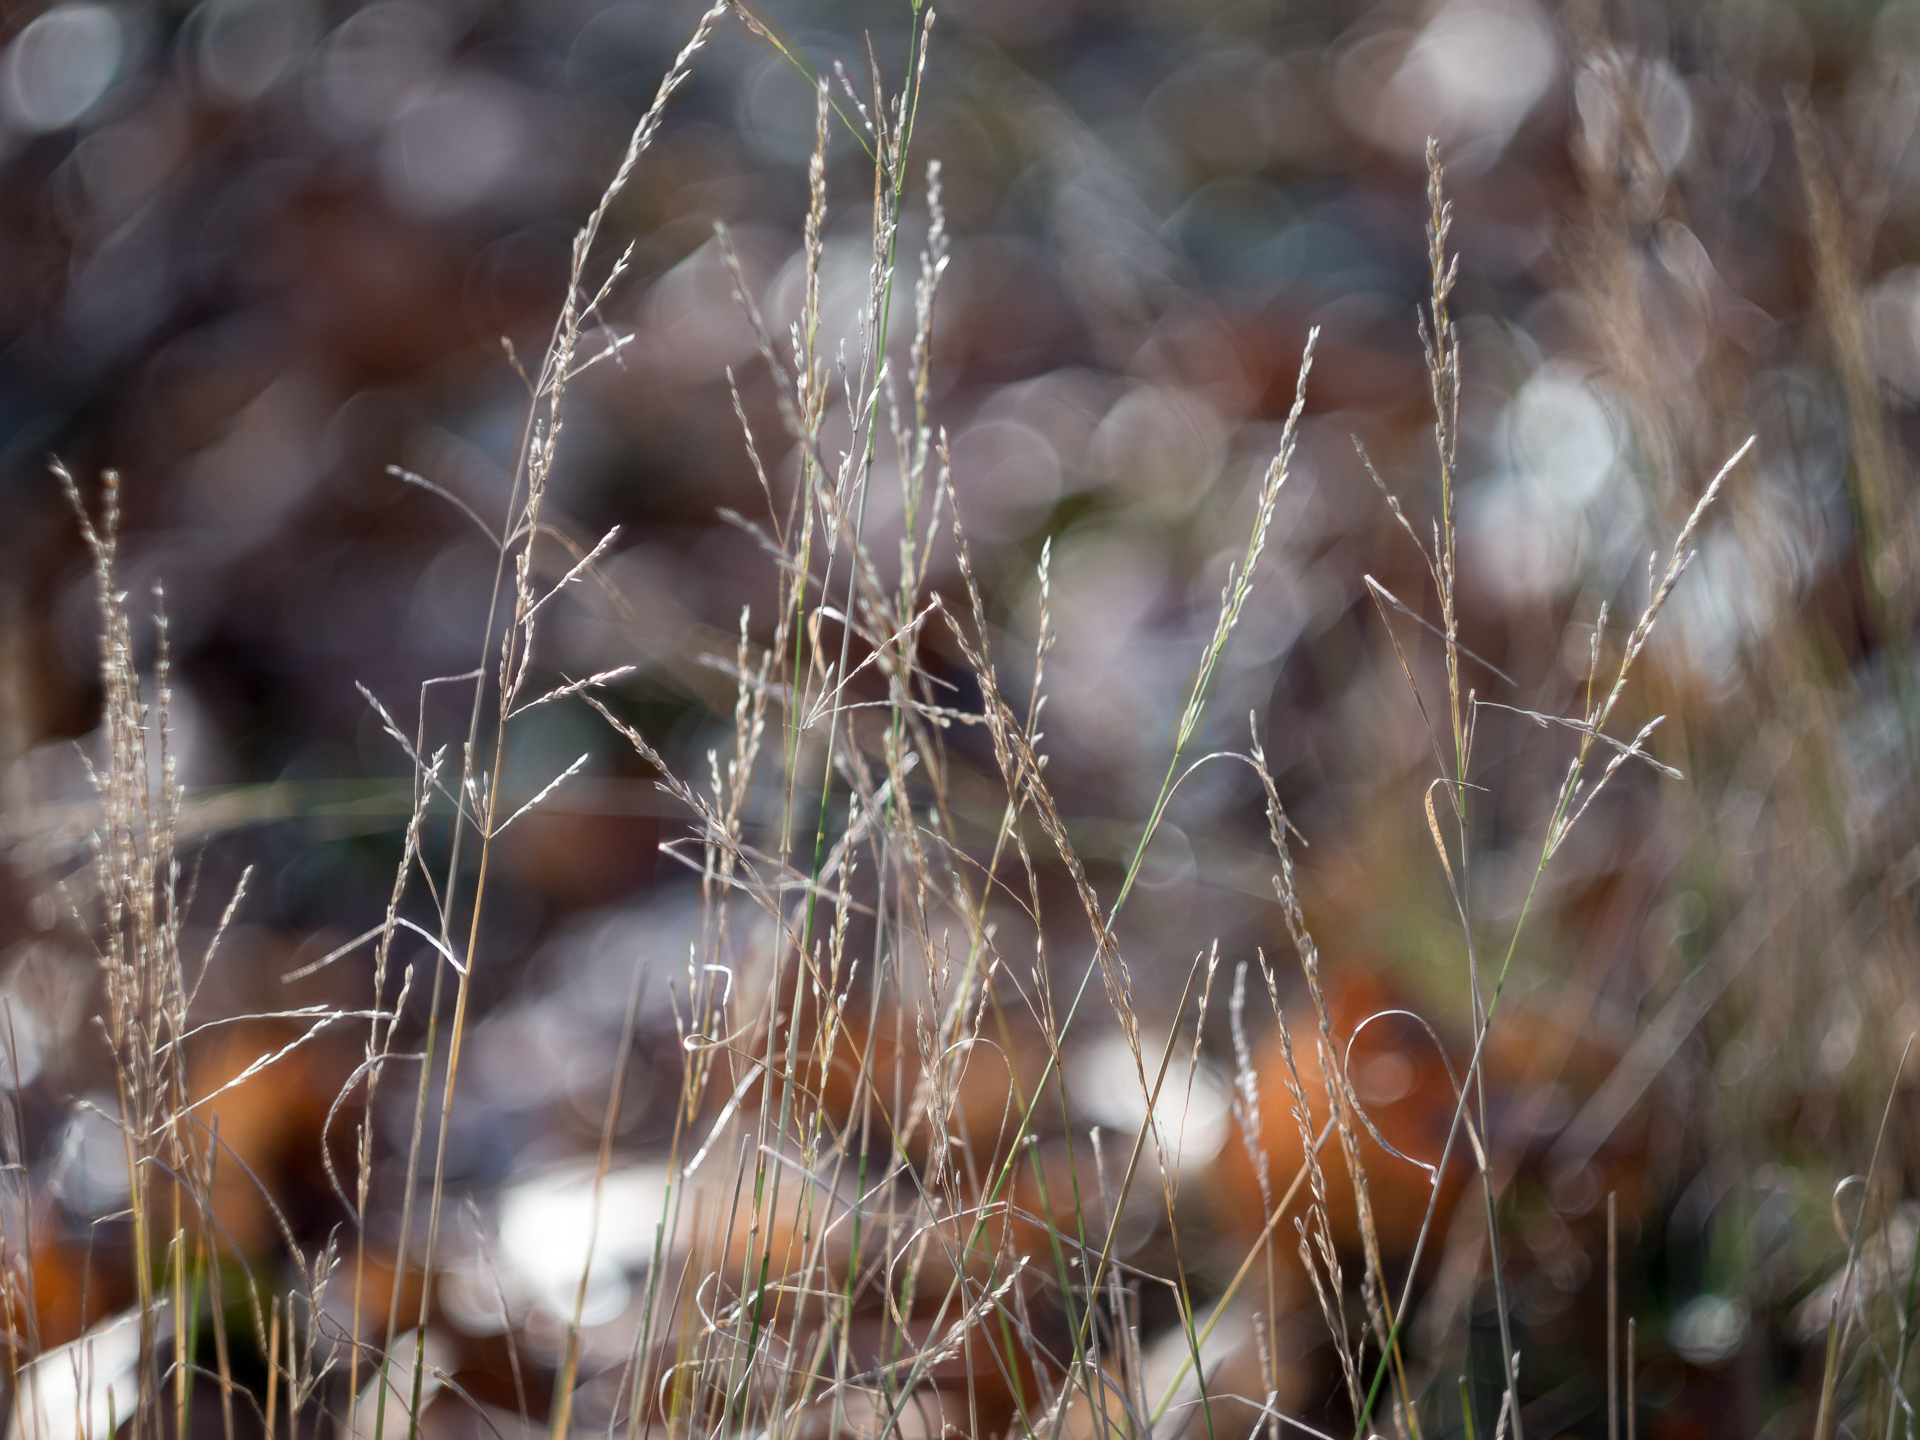
water, nature, grass, branch, winter, bokeh, plant, sunlight, leaf, flower, frost, autumn, flora, season, material, colour, 2015, berlin, herbst, vintagelens, helios, helios442, panasoniclumixg5, m42, macro photography, grass family